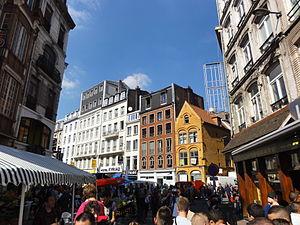
L'édition 2012 de la Braderie de Lille s'est déroulée du samedi 1er au dimanche 2 septembre.
La braderie de Lille est une manifestation populaire qui se déroule chaque année à Lille, le week-end du premier dimanche de septembre. Ses origines remontent au XIIᵉ siècle et elle accueille chaque année entre deux et trois millions de visiteurs. La braderie de Lille est l'un des plus grands rassemblements de France et le plus grand marché aux puces d'Europe.